Acadian Landing Site

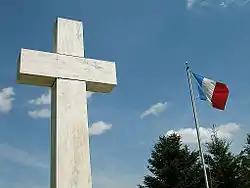

The Acadian Landing Site, also known as the Acadian Cross Historic Shrine, is a site historically significant to the French-American Acadian population of far northern Maine. Located on the southern bank of the Saint John River east of Madawaska and marked by a large marble cross, it is the site traditionally recorded as the landing point of the first Acadians to settle this region of the upper Saint John River. The site was listed on the National Register of Historic Places in 1973.